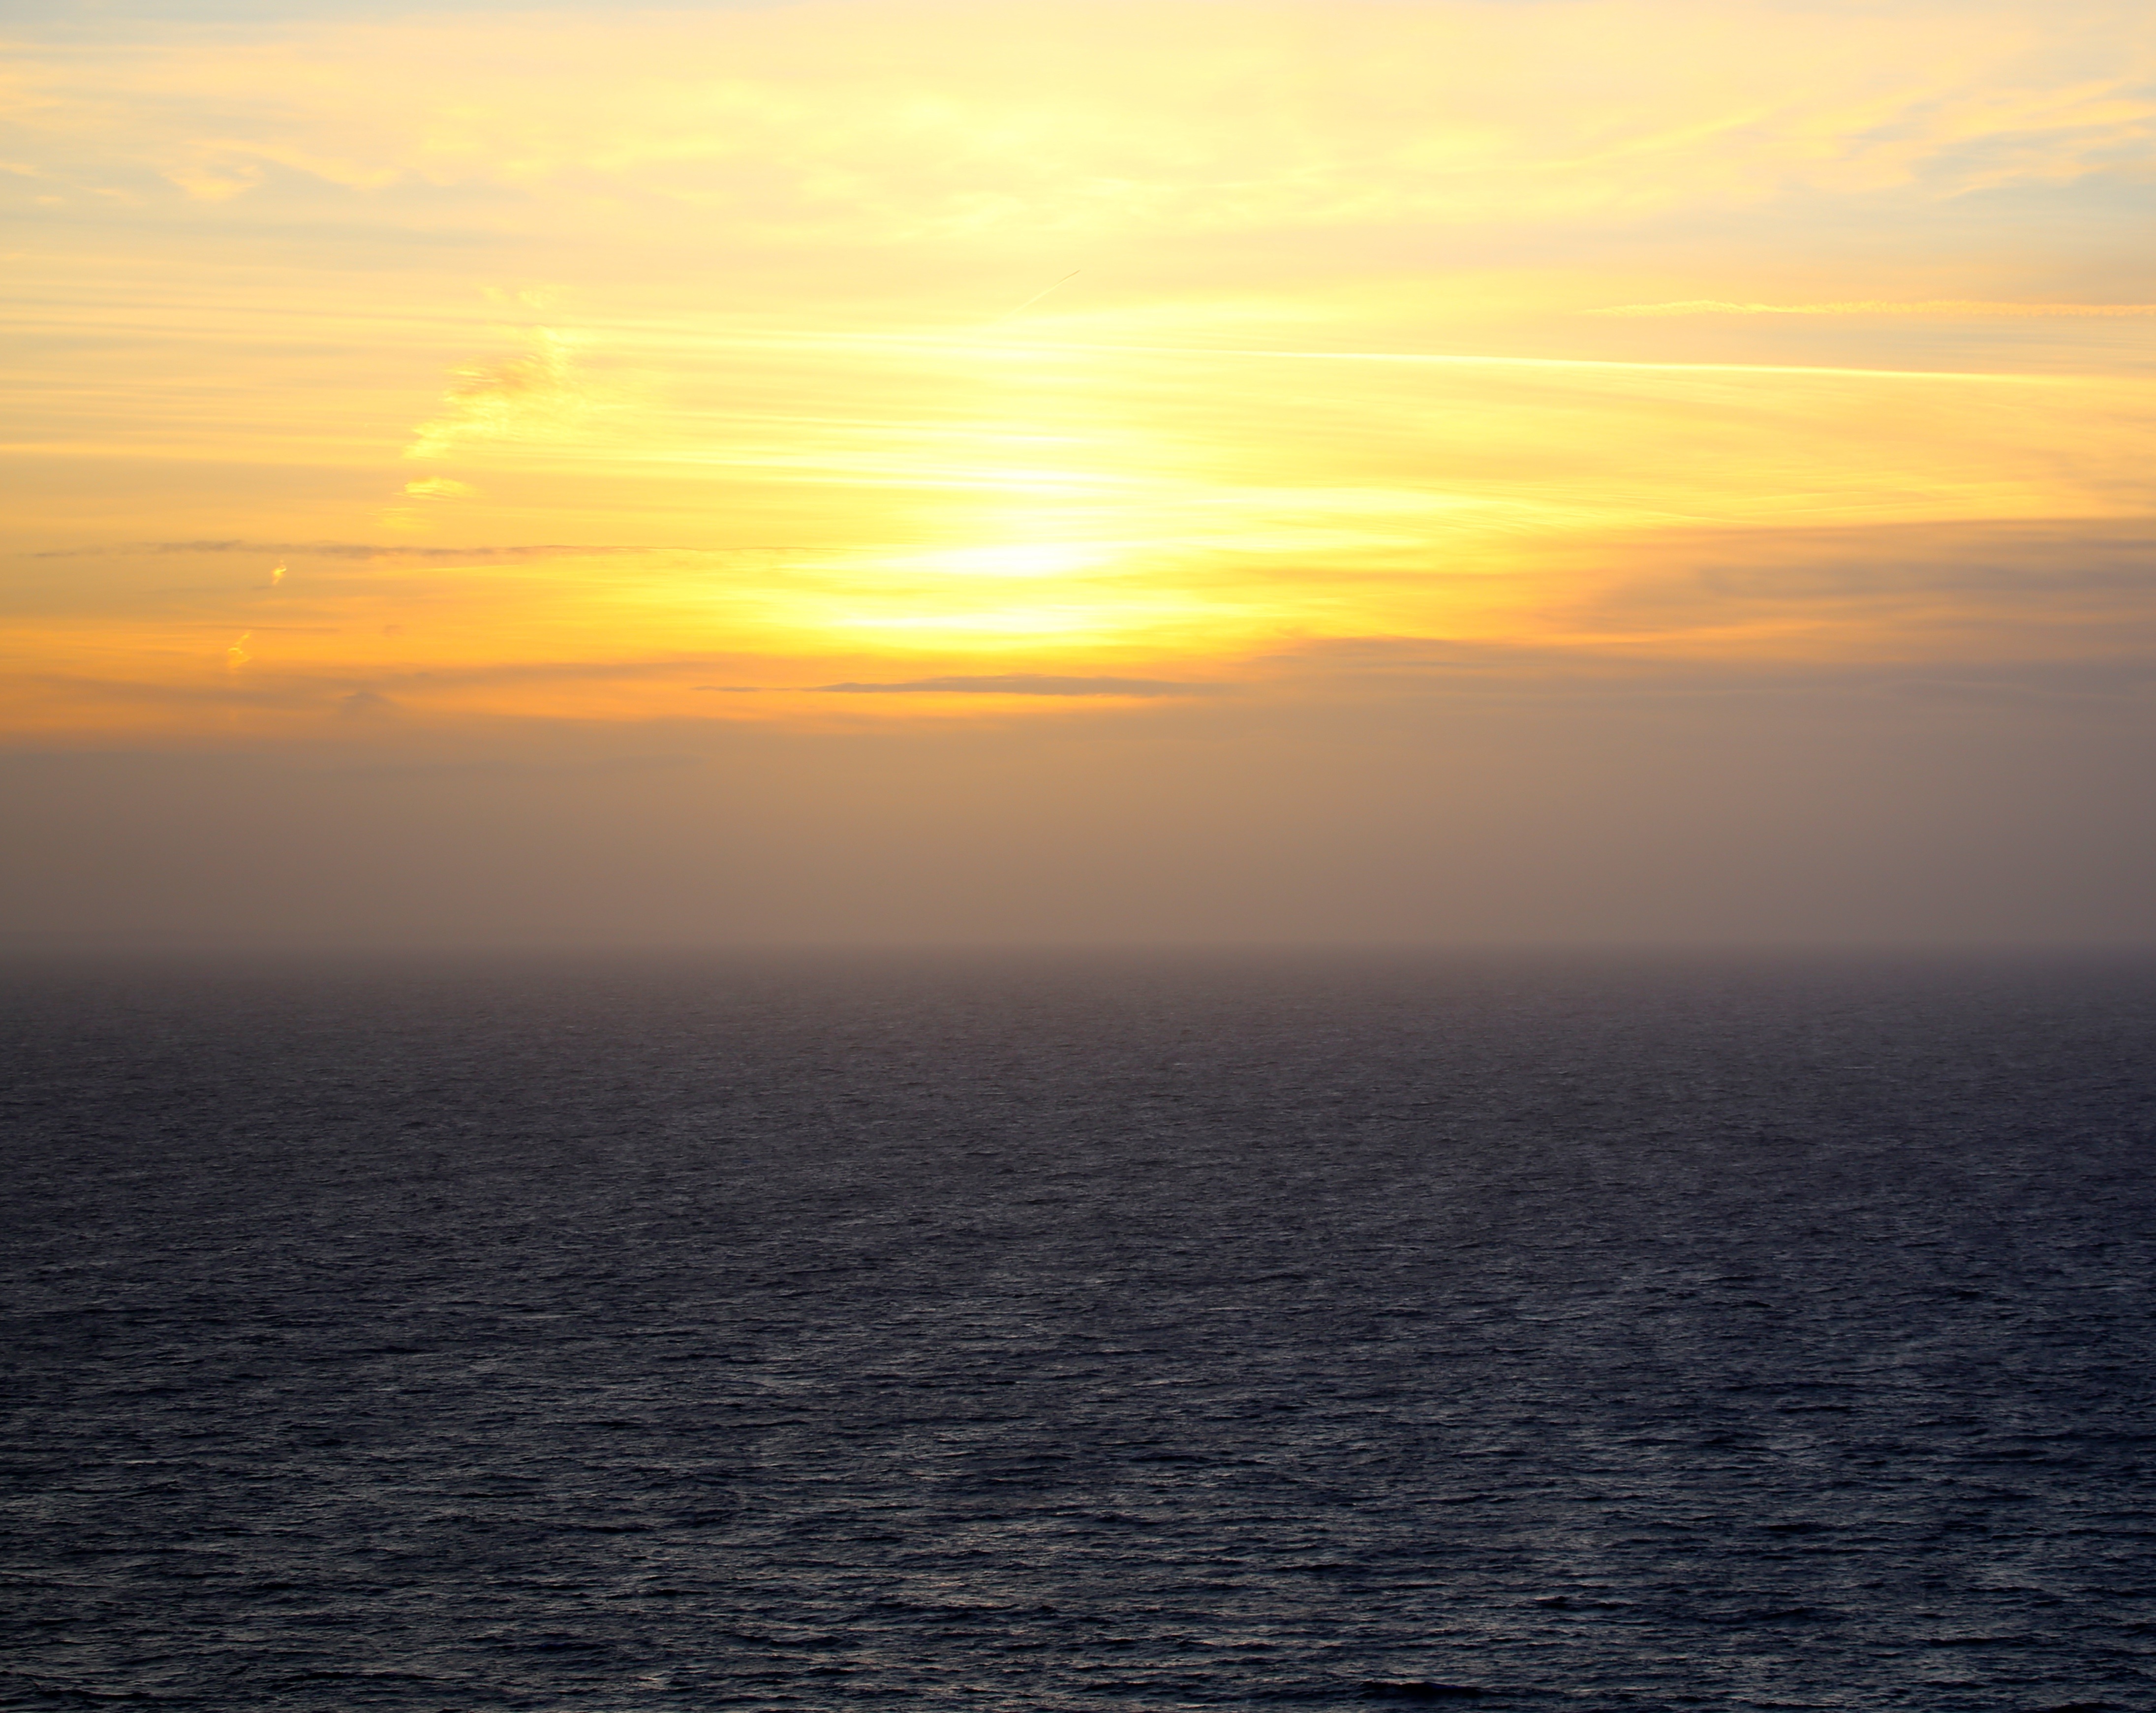
sea, coast, ocean, horizon, cloud, sky, sun, sunrise, sunset, sunlight, morning, dawn, atmosphere, dusk, evening, bay, himmel, afterglow, the evening sky, atmospheric phenomenon